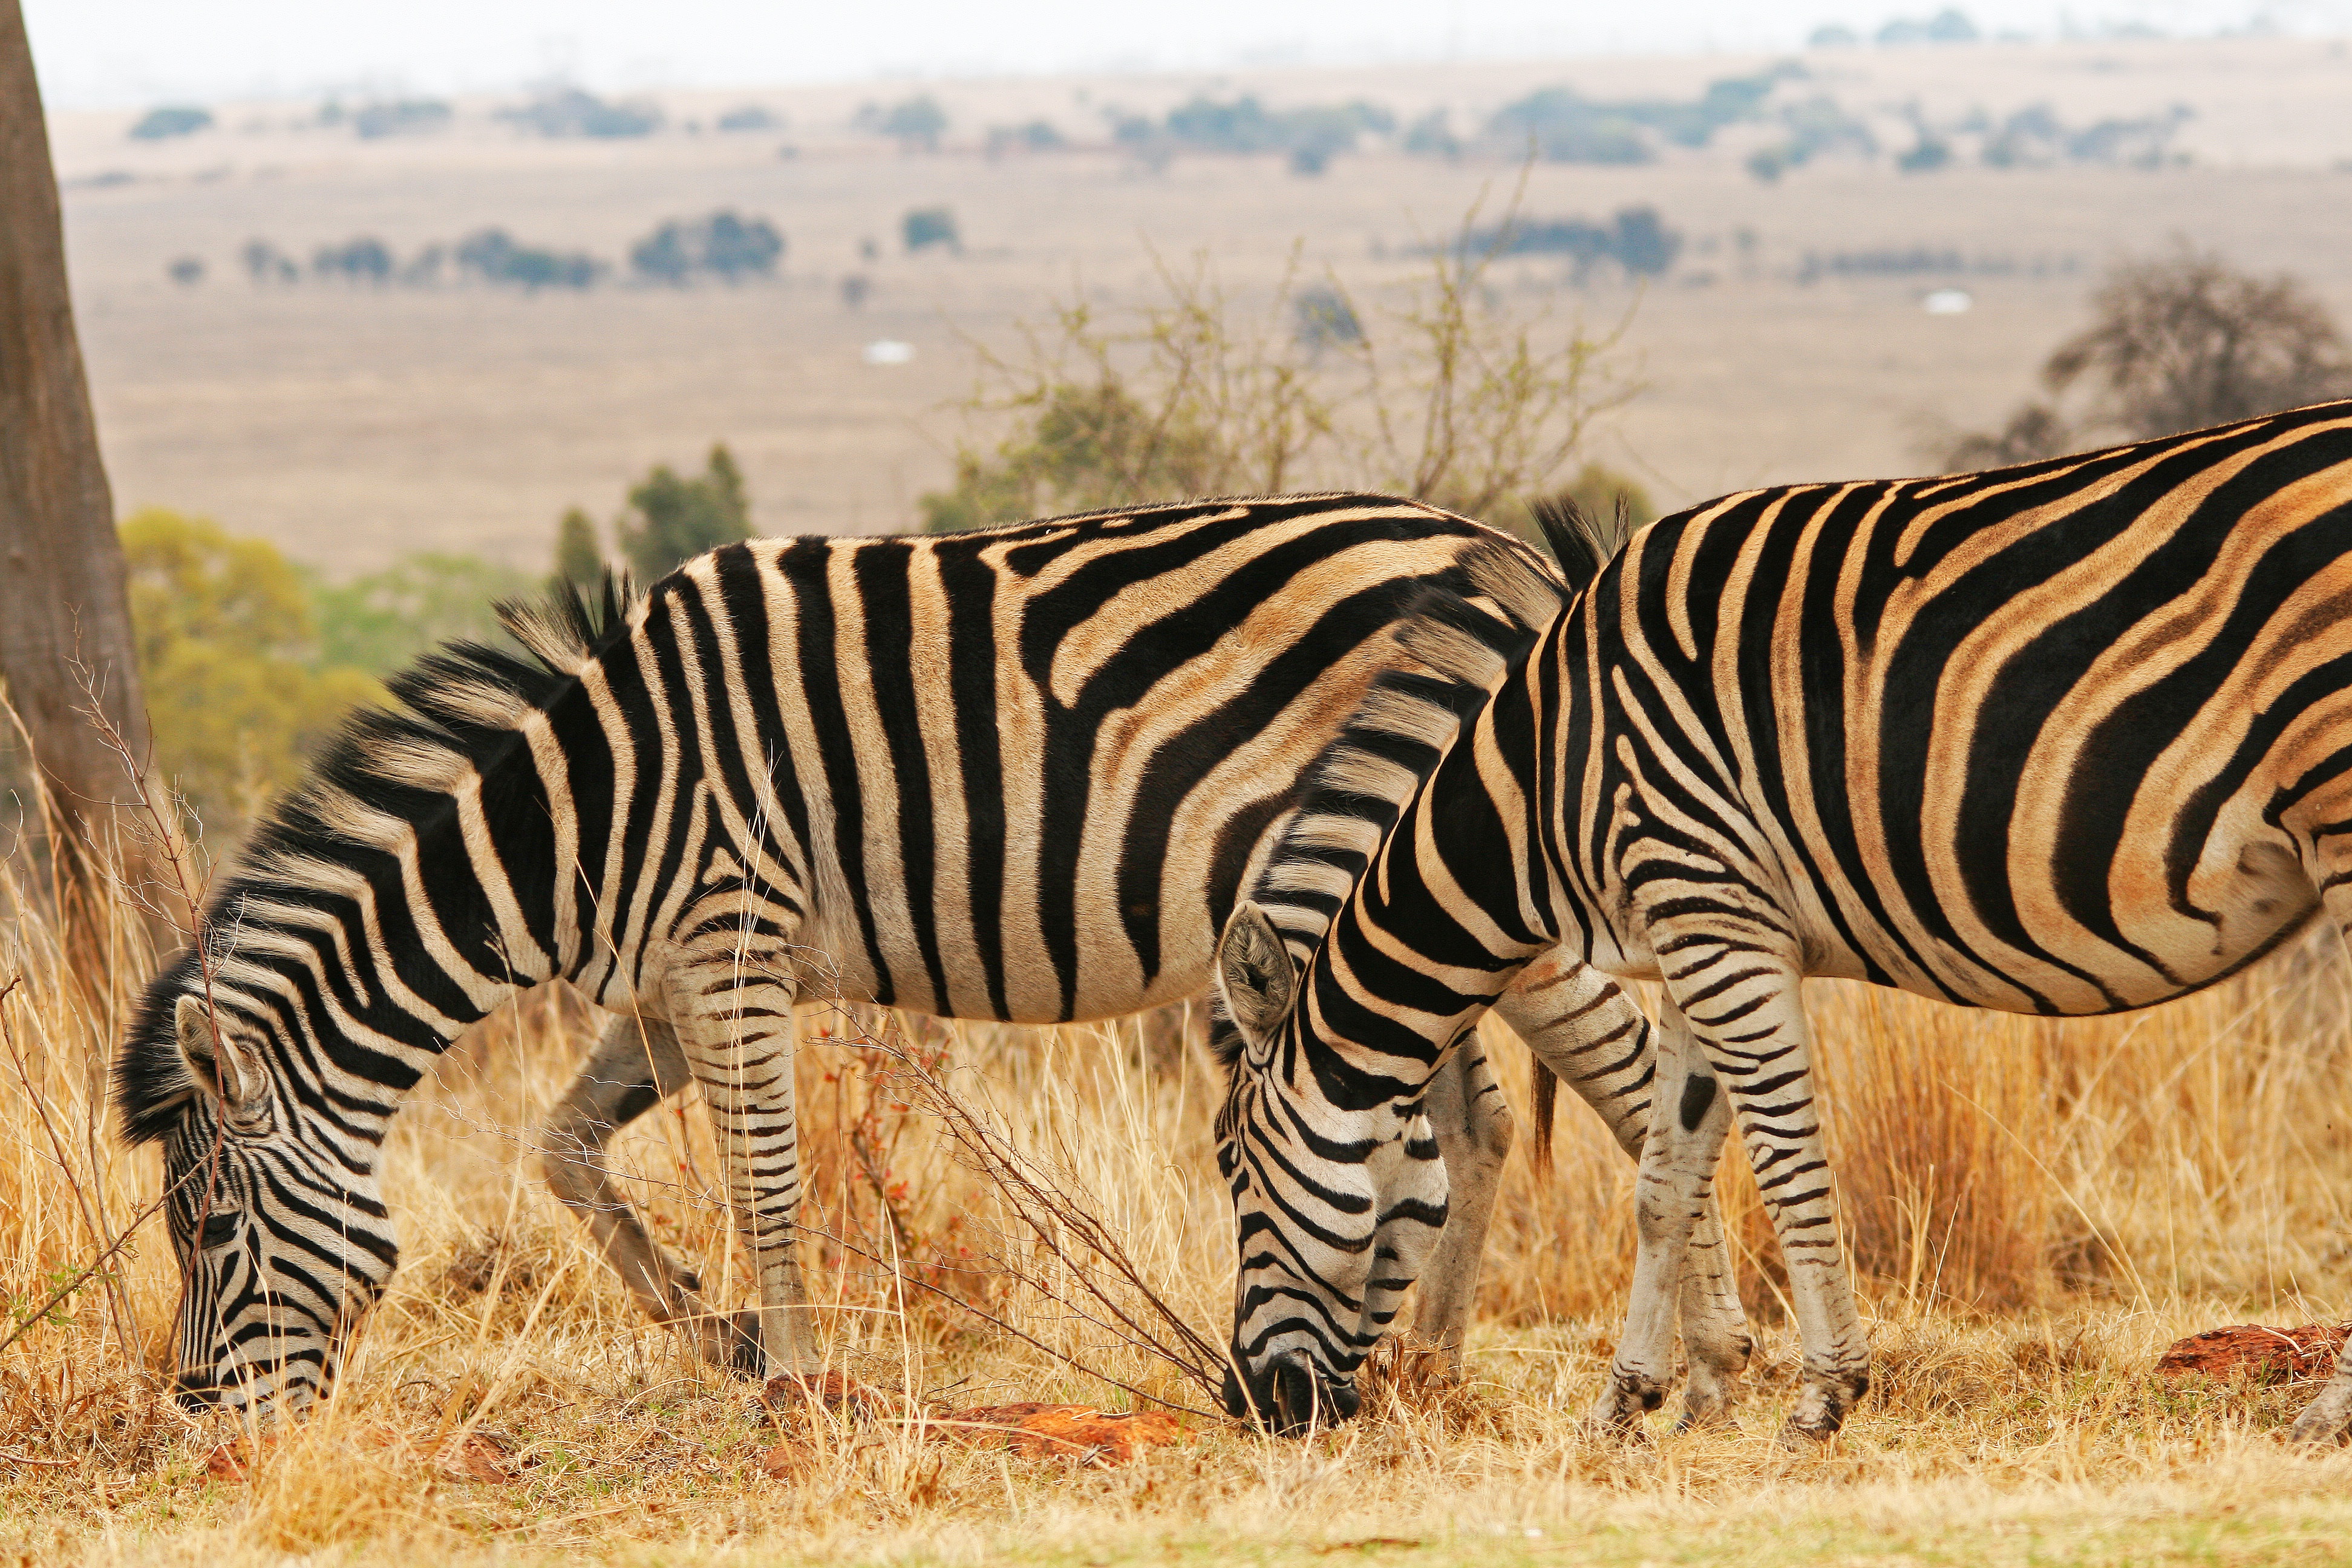
nature, grass, game, animal, wildlife, africa, mammal, fauna, savanna, zebra, grassland, safari, veld, horse like mammal